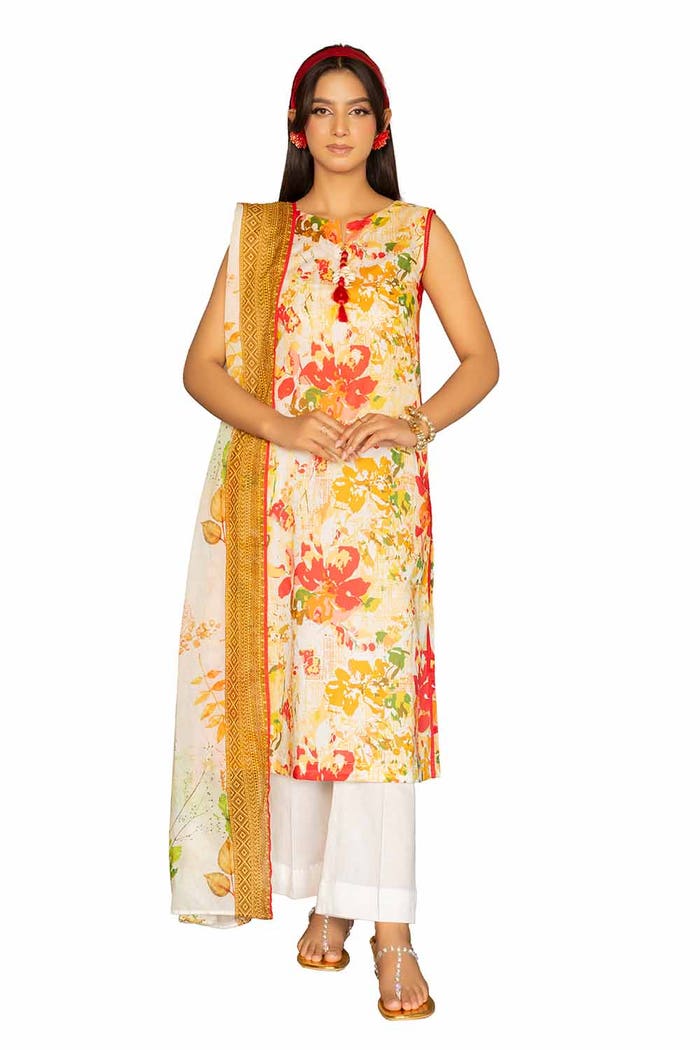
yellow multi floral print cotton salwar kame